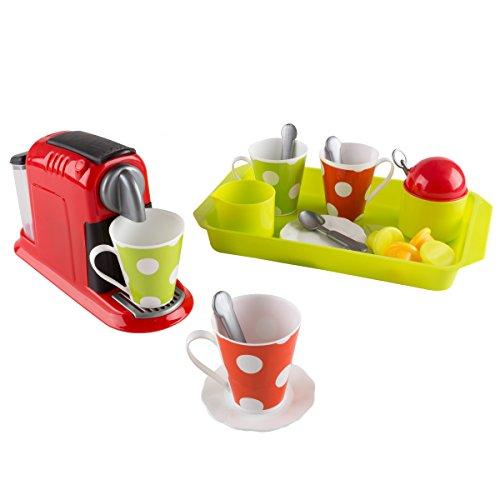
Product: Hey! Play! Coffee Maker Toy Set- Pretend Kitchen Appliance for Play Espresso or Cappuccino Coffee Shop, Single Serve Brewer for Boys and Girls
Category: Toys & Games | Dress Up & Pretend Play | Pretend Play | Kitchen Toys | Kitchen Playsets
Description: IMAGINATIVE PLAY- This pretend kitchen coffee maker toy set has everything your child needs for a fun and creative day of play The coffee machine includes a fake water reservoir and a single-serve pod dispenser for the complete coffee break experience.
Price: $9.98
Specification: ProductDimensions:14x4.5x18inches|ItemWeight:1.63pounds|ShippingWeight:1.63pounds(Viewshippingratesandpolicies)|DomesticShipping:ItemcanbeshippedwithinU.S.|InternationalShipping:ThisitemcanbeshippedtoselectcountriesoutsideoftheU.S.LearnMore|ASIN:B07B9BXFPX|Itemmodelnumber:80-PP-FA897732|Manufacturerrecommendedage:3-5months